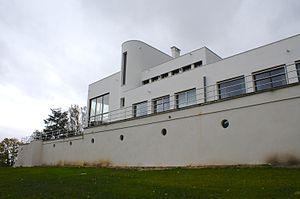
La villa Paul Poiret, située à Mézy-sur-Seine, 32, route d'Apremont, dans le département des Yvelines, est l'œuvre de l'architecte Robert Mallet-Stevens qui ne put cependant pas l'achever. Comme la villa Savoye, construite à Poissy par Le Corbusier quelques années plus tard, cette villa appartient au courant de l'architecture moderne de l'entre-deux-guerres.
Robert Mallet-Stevens, né le 24 mars 1886 à Paris et mort le 8 février 1945 dans la même ville, est un architecte et designer français. Il fait partie du mouvement moderne. Il fut également un célèbre décorateur de cinéma dans les années 1920 pour Marcel L'Herbier ou Jean Renoir, et directeur de l'école des beaux-arts de Lille.